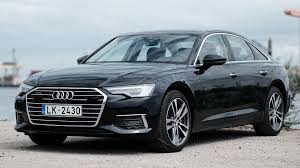
Label: noambulance